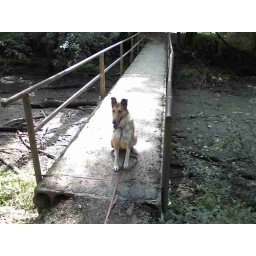
there is usually water under this bridge